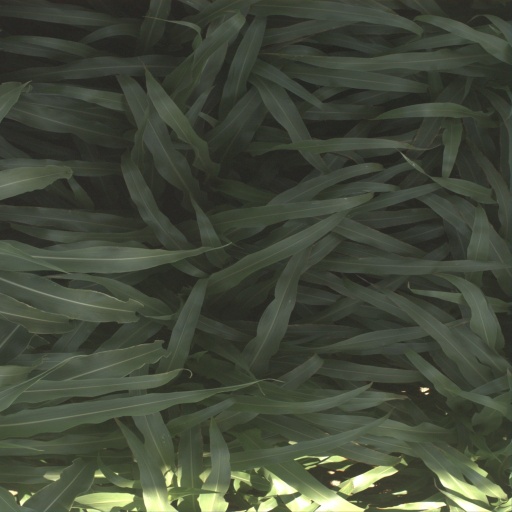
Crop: sorghum